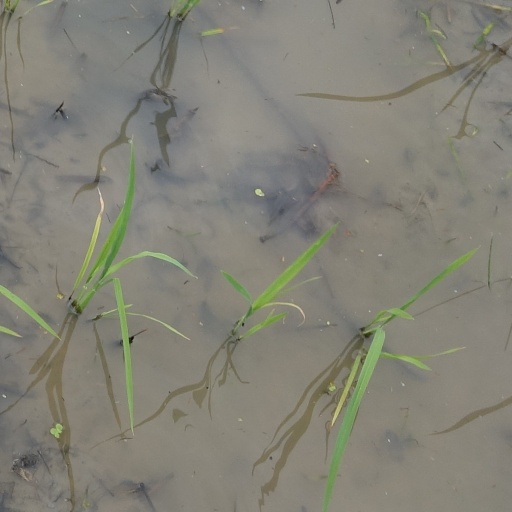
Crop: rice